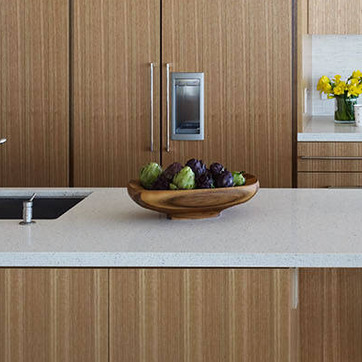
Material: food